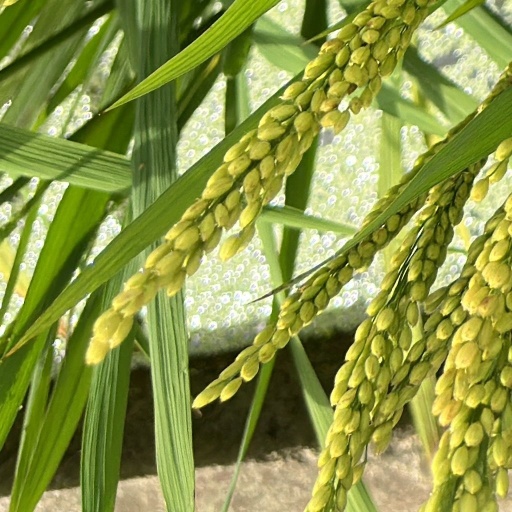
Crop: rice